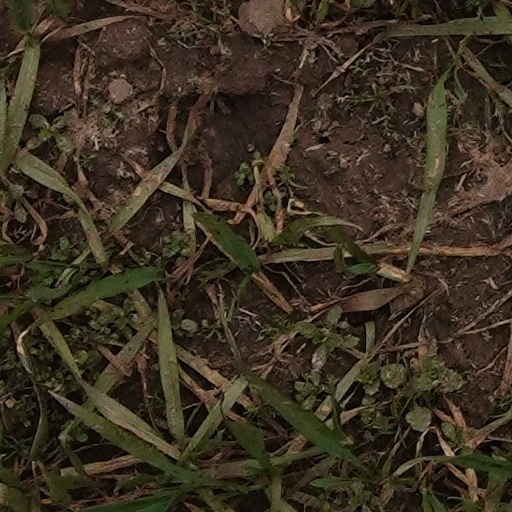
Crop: wheat